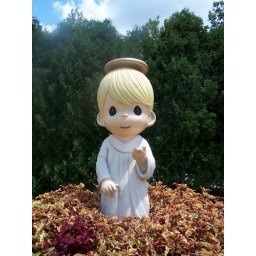
Timmy the Angel in a flower bed